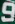
Number: 9